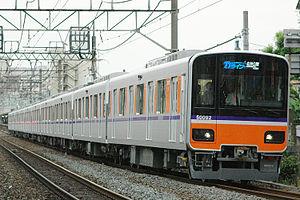
La ligne Tōbu Tōjō est une des 2 lignes ferroviaires principales de la compagnie privée Tōbu à dans la région de Kantō au Japon. Elle relie la gare d'Ikebukuro à Tokyo à celle de Yorii dans la préfecture de Saitama. C'est une ligne avec un fort trafic de trains de banlieue.